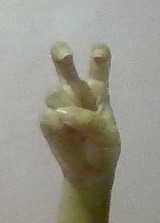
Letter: toot